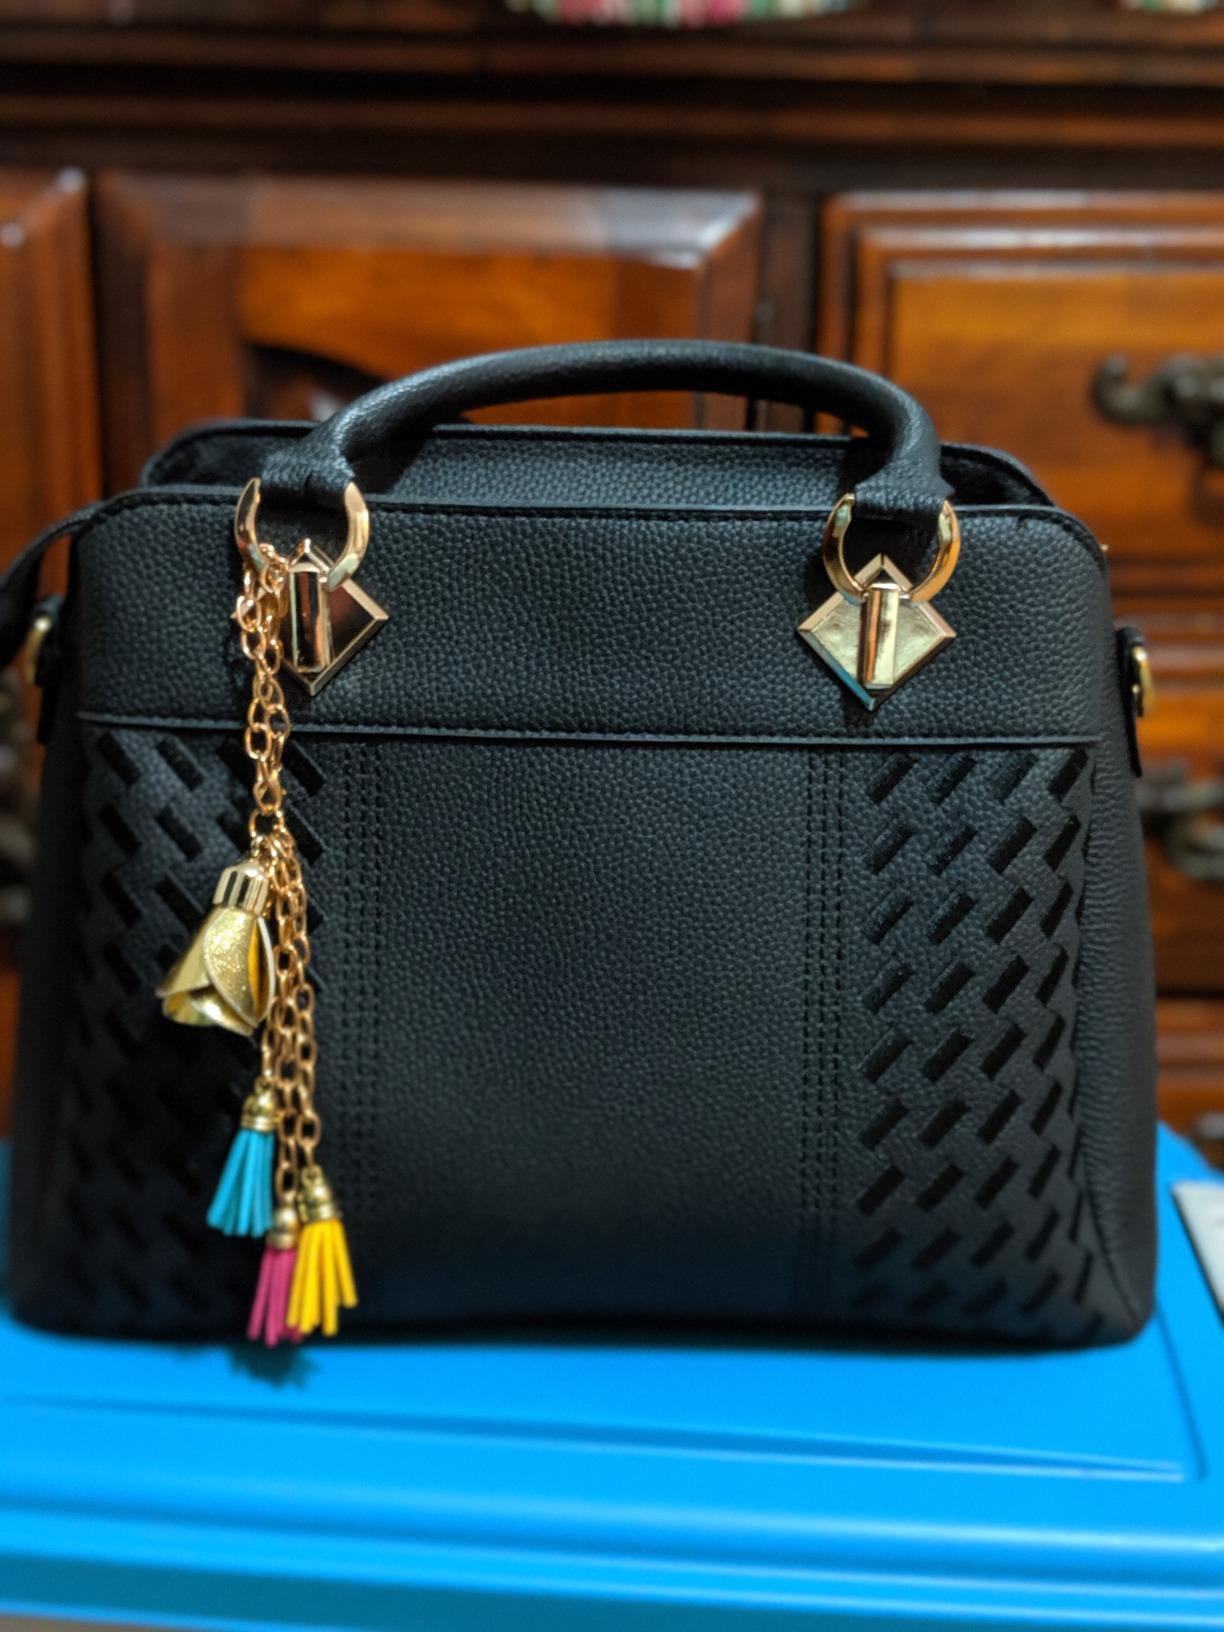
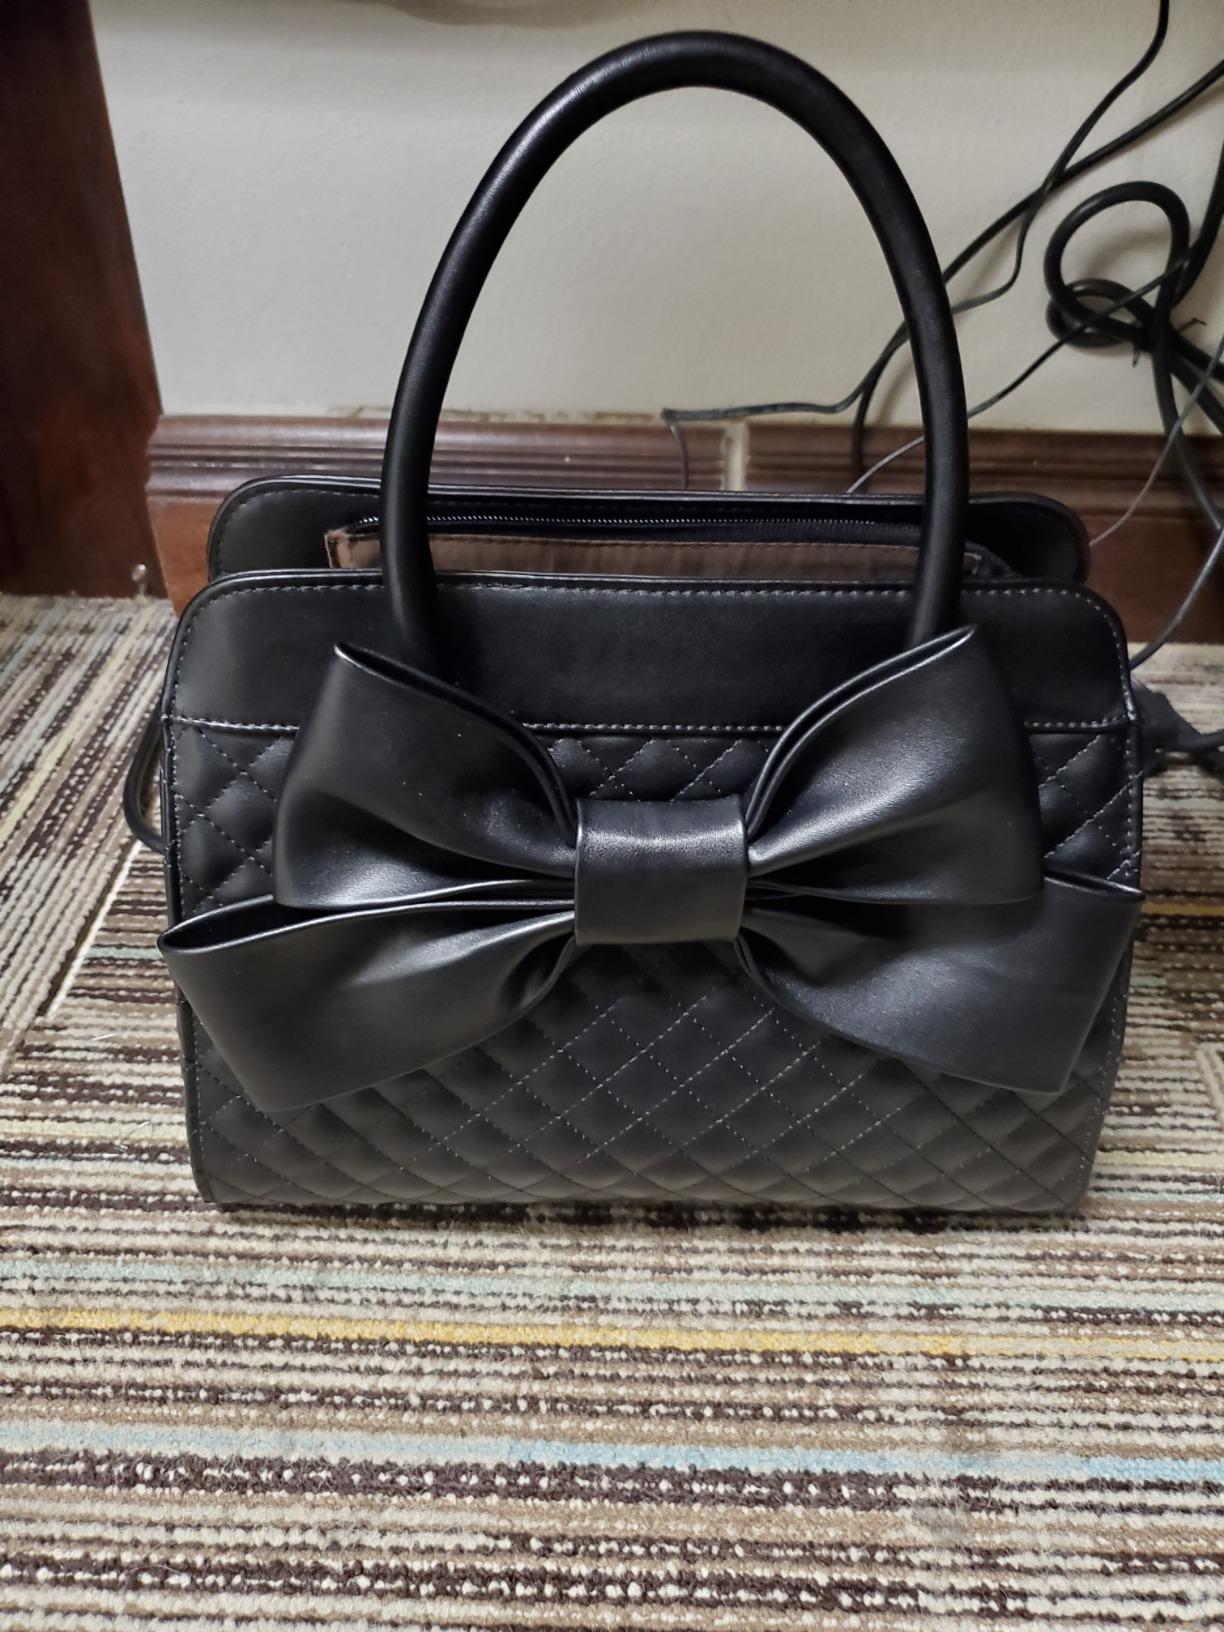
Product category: accessories_handbag
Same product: no